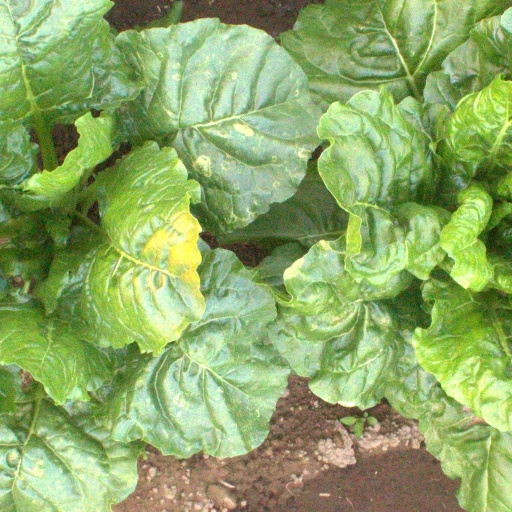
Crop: sugar beet